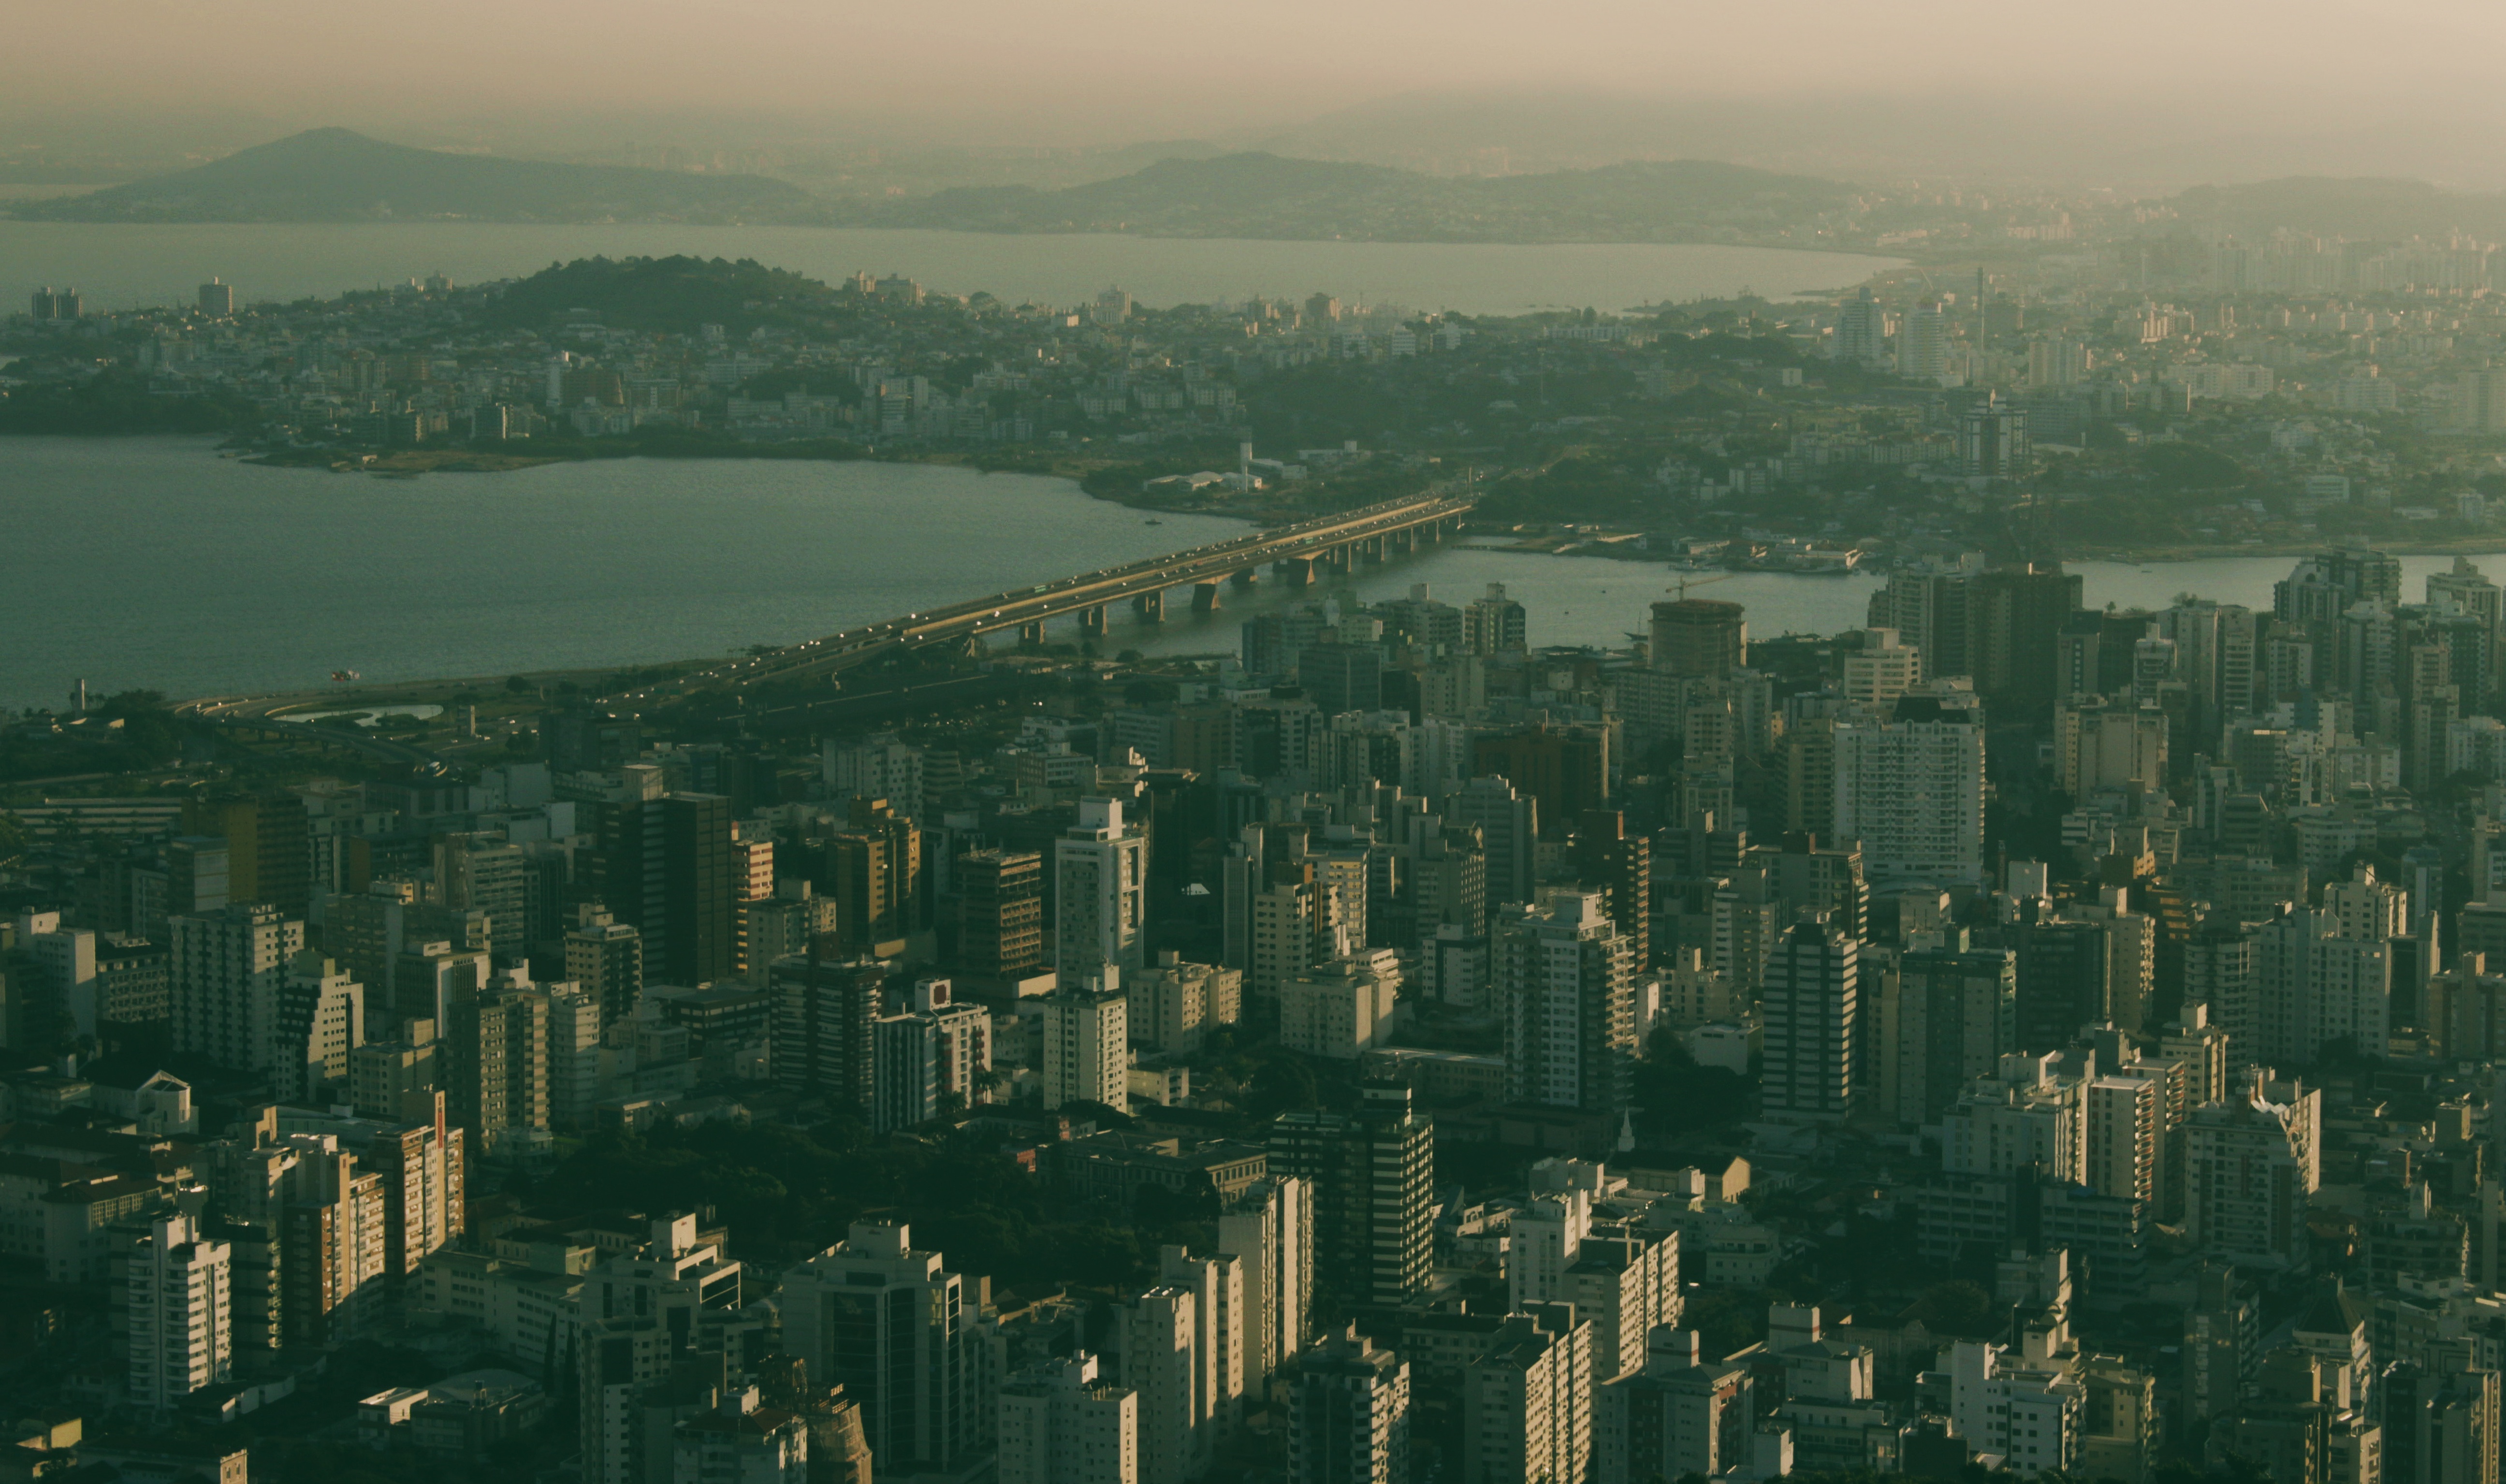
horizon, skyline, photography, morning, hill, dawn, city, skyscraper, cityscape, dusk, evening, haze, metropolis, bird's eye view, aerial photography, urban area, residential area, geographical feature, atmospheric phenomenon, human settlement, atmosphere of earth, metropolitan area